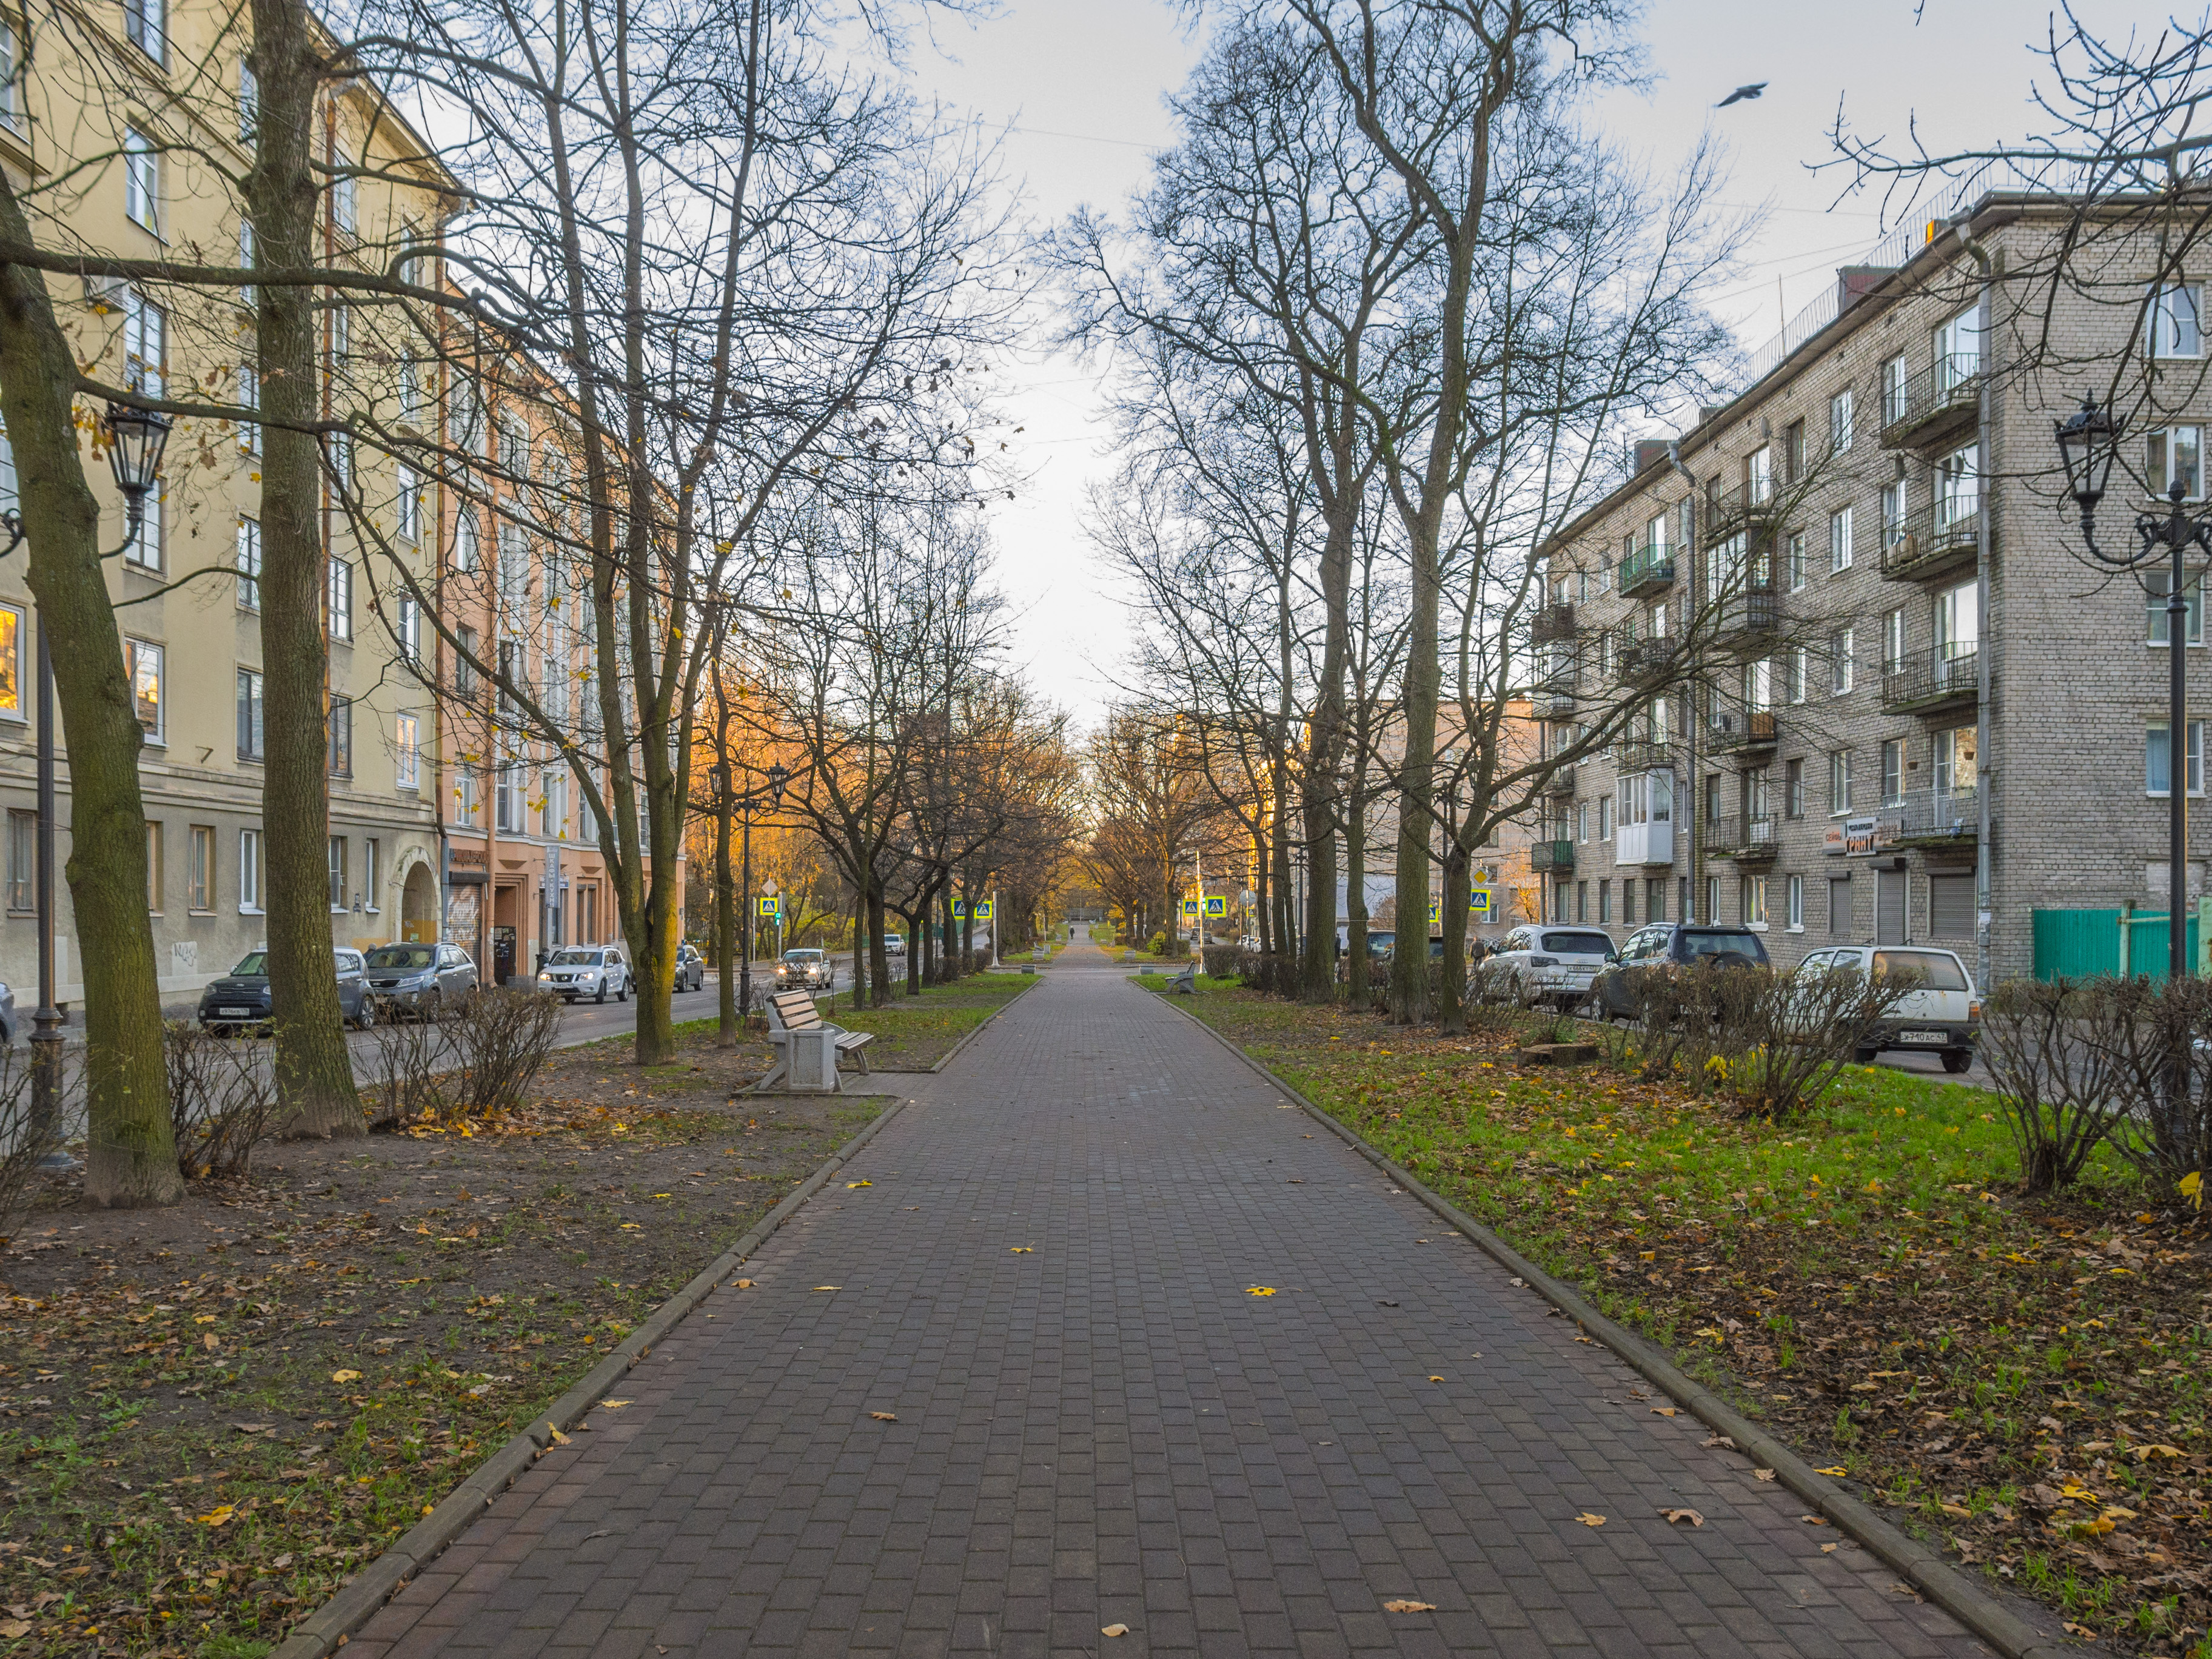
image, road, tree, lane, residential area, neighbourhood, urban area, town, thoroughfare, street, infrastructure, sky, human settlement, road surface, public space, leaf, morning, autumn, woody plant, city, house, suburb, branch, spring, plant, asphalt, architecture, deciduous, nonbuilding structure, building, sidewalk, walkway